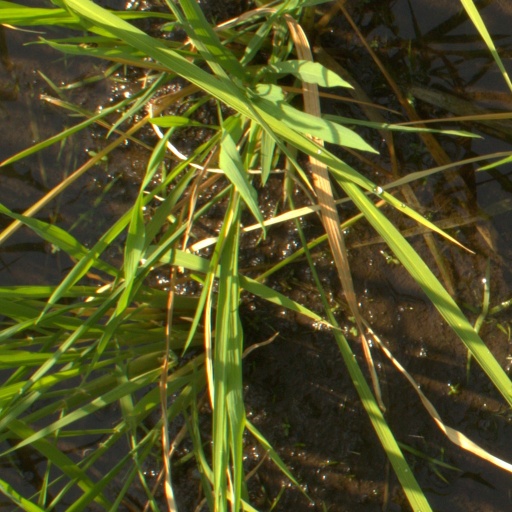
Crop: rice